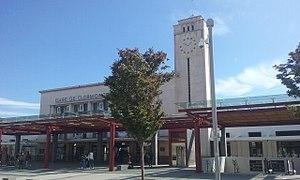
Gare de Clermont-Ferrand, Auvergne, France.
Clermont-Ferrand est une ville située dans le centre de la France, dans la région Auvergne-Rhône-Alpes. Elle est le chef-lieu du département du Puy-de-Dôme et la capitale historique de l'Auvergne. Ses habitants s’appellent les Clermontois.
La gare de Clermont-Ferrand est une gare ferroviaire française, de la ligne de Saint-Germain-des-Fossés à Nîmes-Courbessac, située à l'écart du centre de la ville de Clermont-Ferrand, dans le département du Puy-de-Dôme, en région Auvergne-Rhône-Alpes.